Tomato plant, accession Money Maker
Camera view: tilt-top (135 deg); turntable rotation: 30 degrees
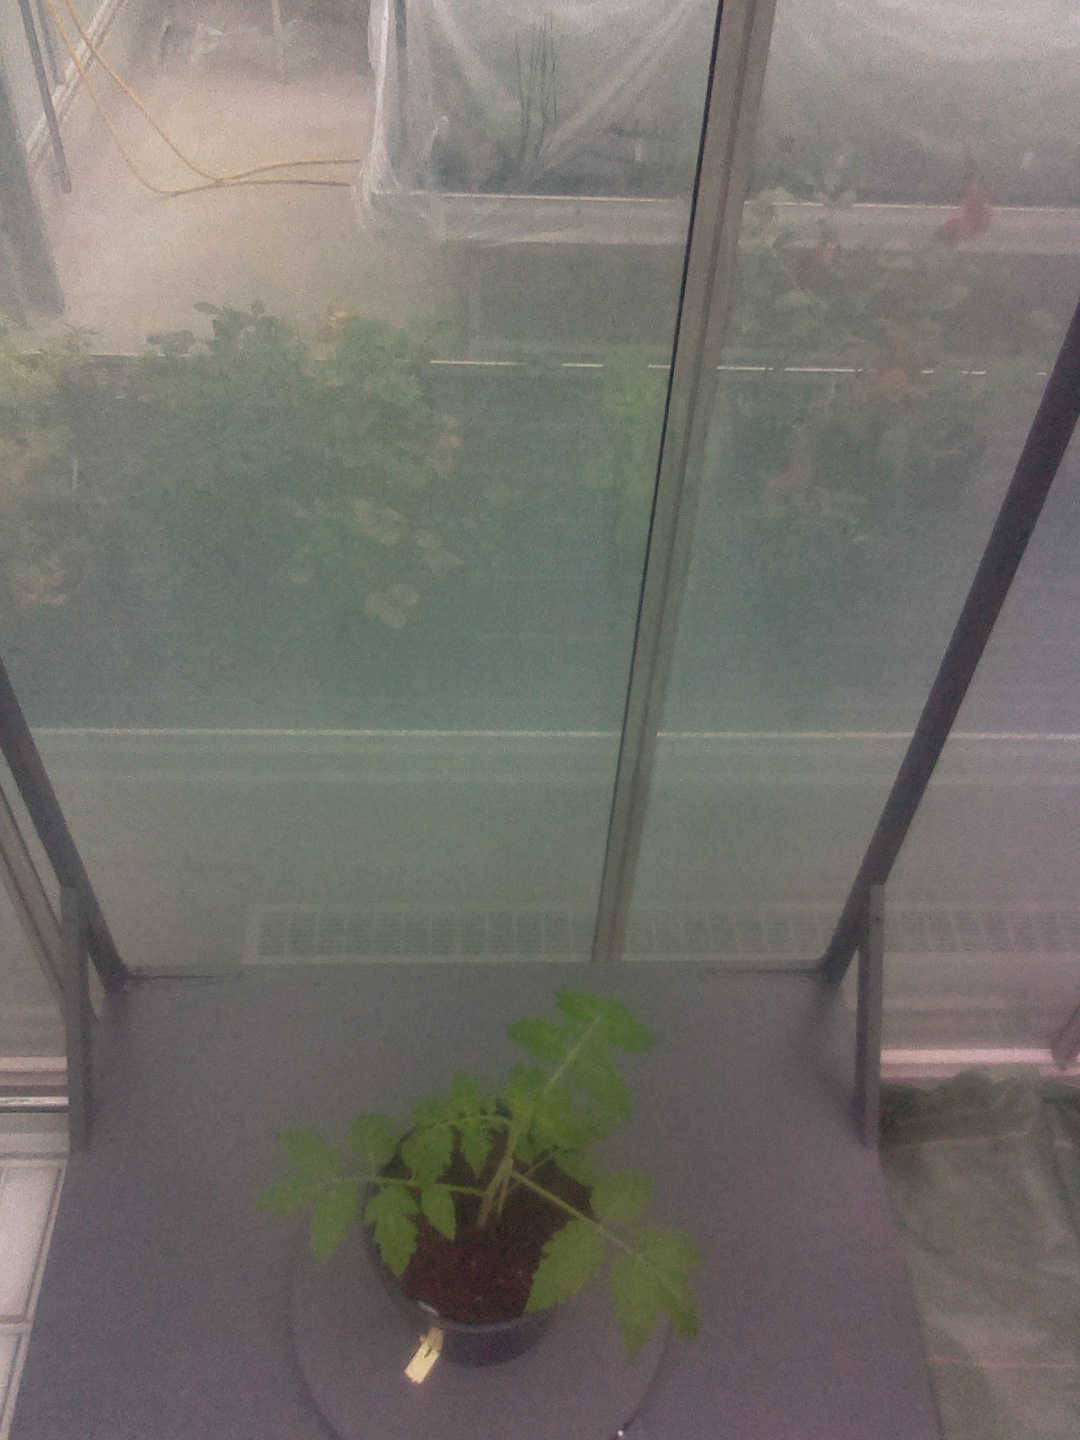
BBCH growth stage 13: 6 of true leaves visible